Gray's Inn

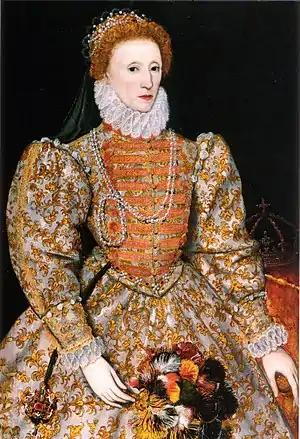
Elizabeth I of England, who served as the Inn's patron during its "golden age".

The early records of all four Inns of Court have been lost, and it is not known precisely when each was founded. The records of Gray's Inn itself are lost until 1569, and the precise date of founding cannot therefore be verified. Lincoln's Inn has the earliest surviving records. Gray's Inn dates from at least 1370, and takes its name from the 1st Baron Grey de Wilton, as the Inn was originally Lord Grey's family townhouse (or inn) within the Manor of Portpoole. A lease was taken for various parts of the inn by practising lawyers as both residential and working accommodation, and their apprentices were housed with them. From this the tradition of dining in "commons", probably by using the inn's main hall, followed as the most convenient arrangement for the members. Outside records from 1437 show that Gray's Inn was occupied by "socii", or members of a society, at that date.